Edward Burnham

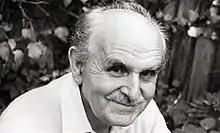

Edward Burnham (25 December 1916 – 30 June 2015) was an English actor whose career spanned over 60 years.